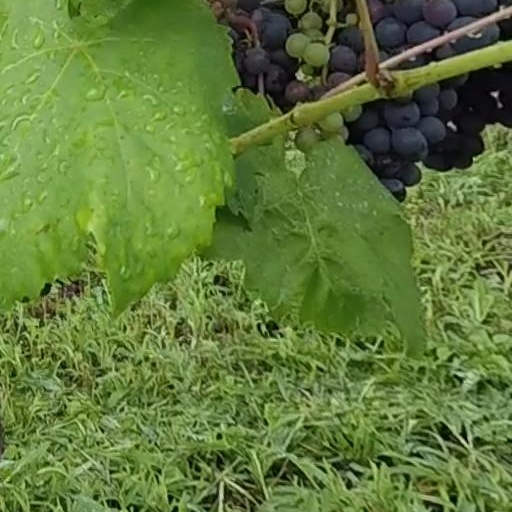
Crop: grape